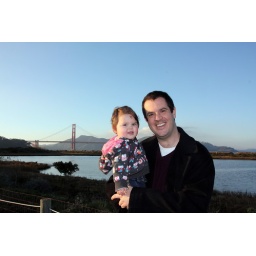
annie and daddy in front of golden gate bridge